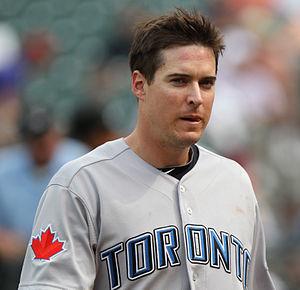
Kelly Andrew Johnson est un joueur d'utilité des Braves d'Atlanta de la Ligue majeure de baseball. À la base un joueur de deuxième but, Johnson peut évoluer à plusieurs positions sur le terrain, tant à l'avant-champ qu'au champ extérieur.